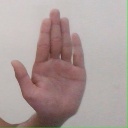
अक्षर: ध